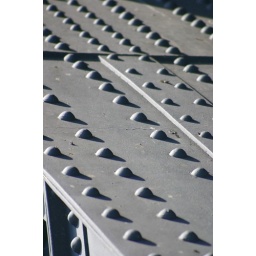
Photo CRW_3043: Close ups of a bridge in Berlin. The patterns and the gray made for interesting photographs